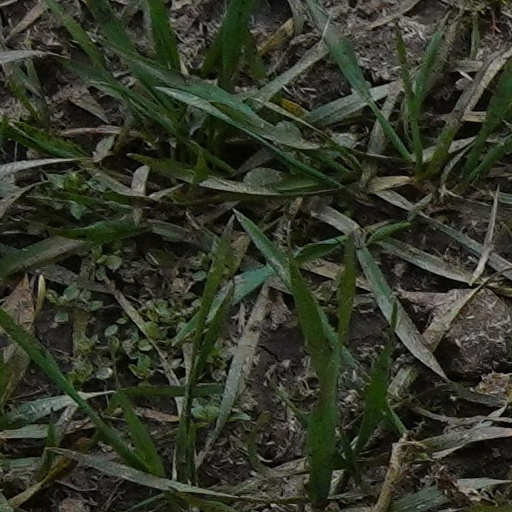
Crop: wheat